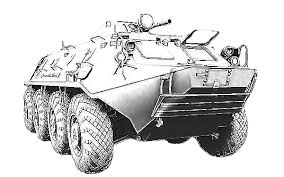
Label: BTR-60